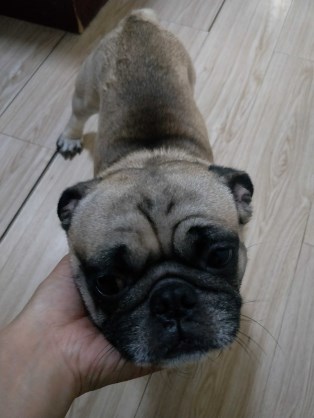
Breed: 798-n000130-pug